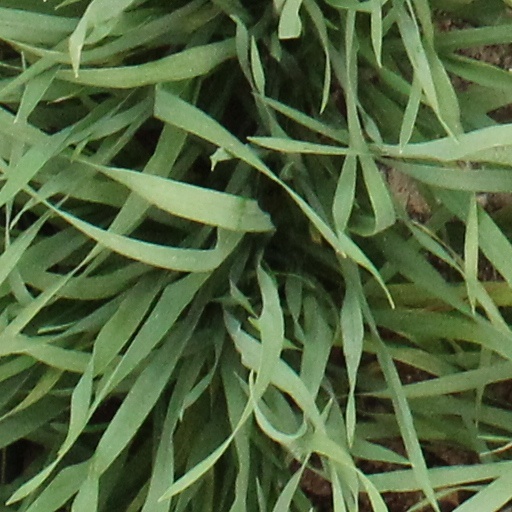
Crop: wheat